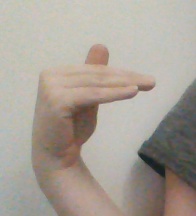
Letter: khaa